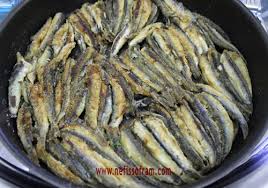
Yemek: hamsi